Raymond O. Barton

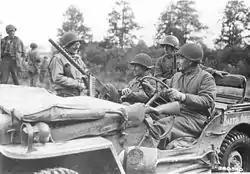
Major General Raymond O. Barton (right) and Colonel Charles T. Lanham (left) after the latter's 22nd Infantry Regiment was first to break through the Siegfried Line on September 14, 1944

The United States entered World War II in December 1941, by which time Barton was a temporary colonel, having been promoted to that rank on February 14.